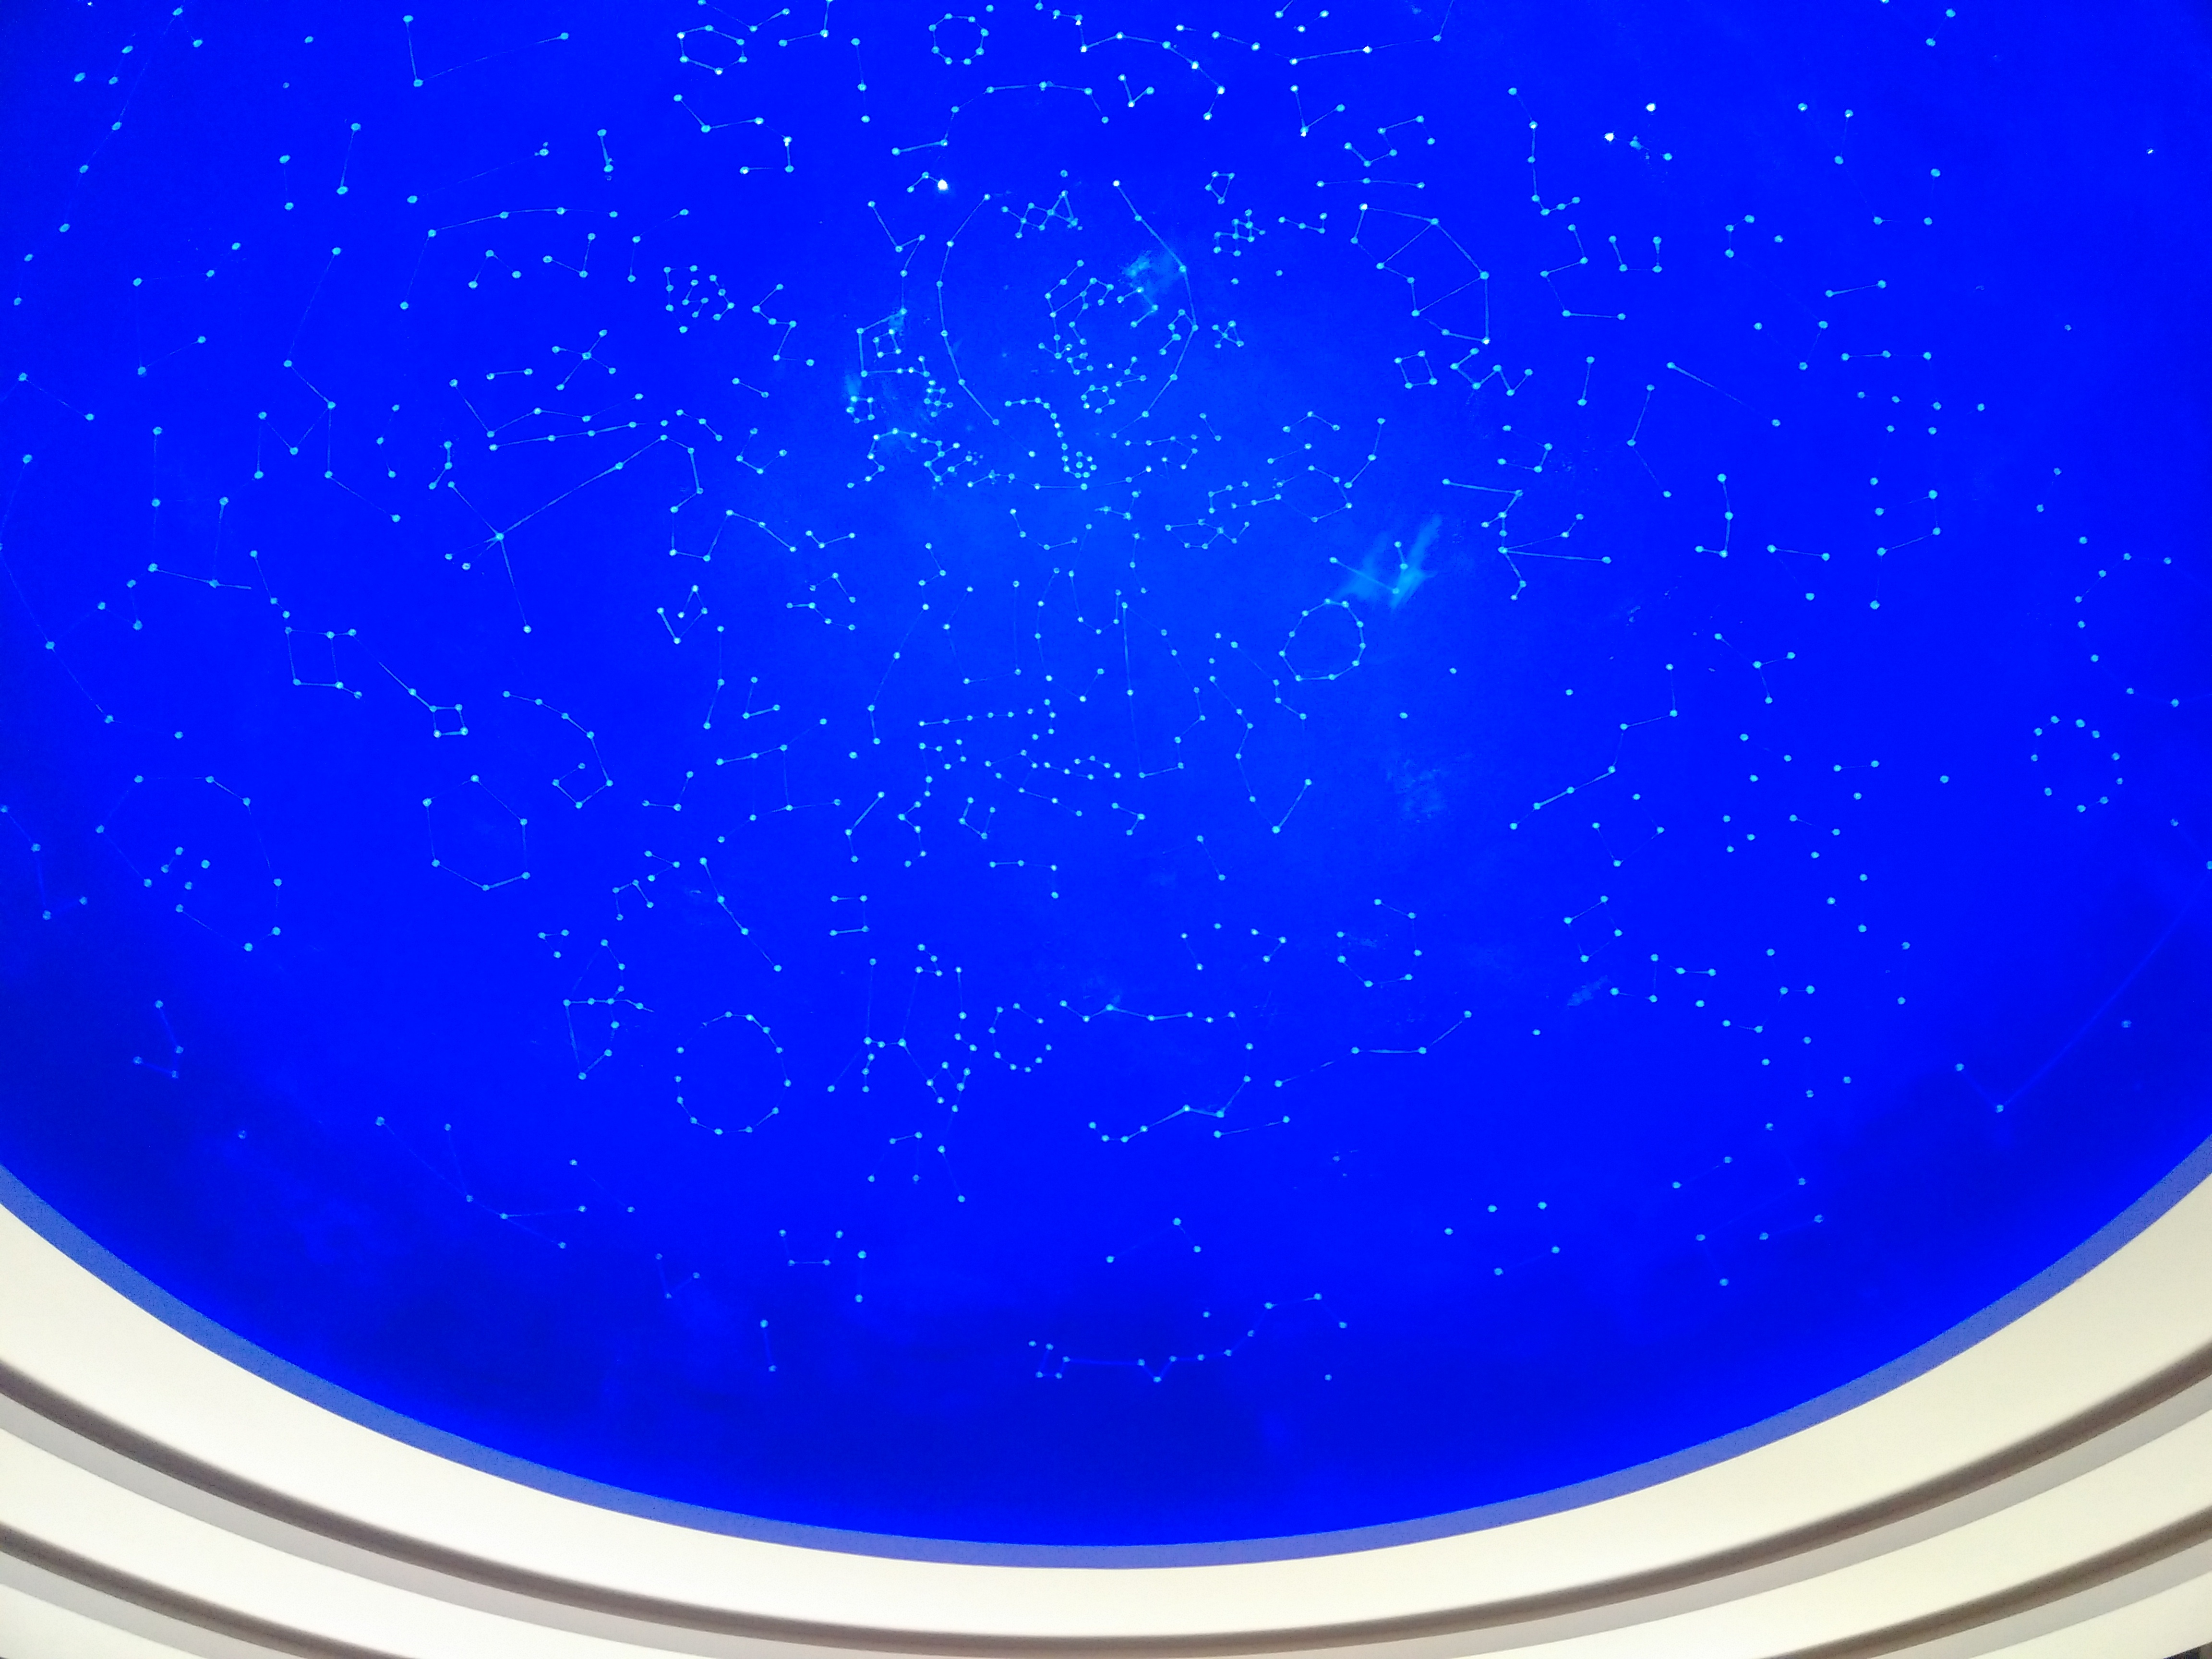
star, line, blue, circle, outer space, shape, astronomical object